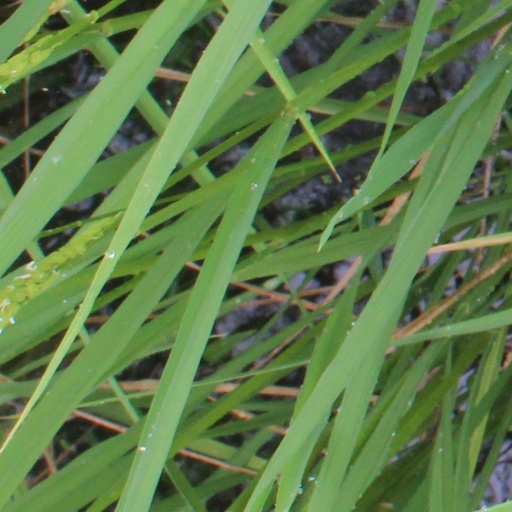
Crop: rice